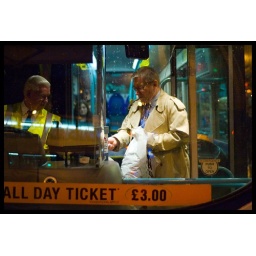
Crossing the road on Renfield Street, with my camera in hand, I spotted this man boarding a bus.